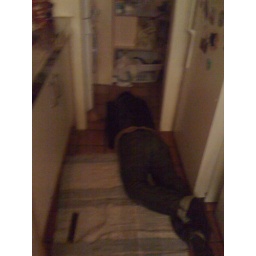
This guy was laying on the floor in a house near my friends' house.